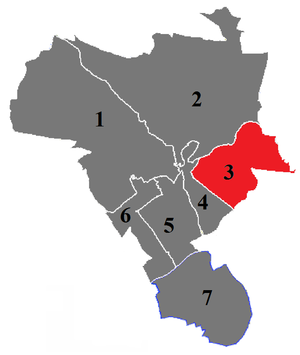
Situation du canton dans la ville de Nîmes
Le canton de Nîmes-3 est une division administrative du département du Gard, dans l’arrondissement de Nîmes.